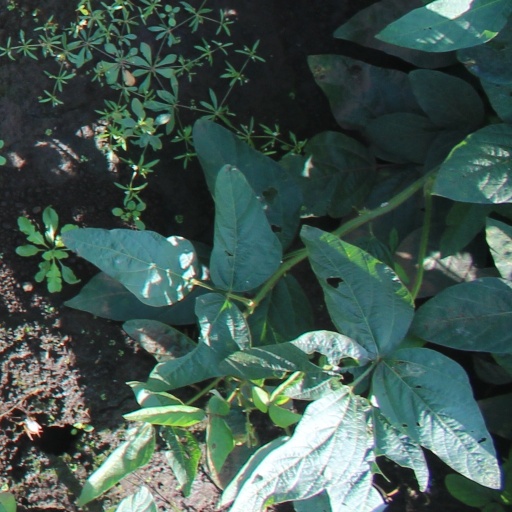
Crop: soybean